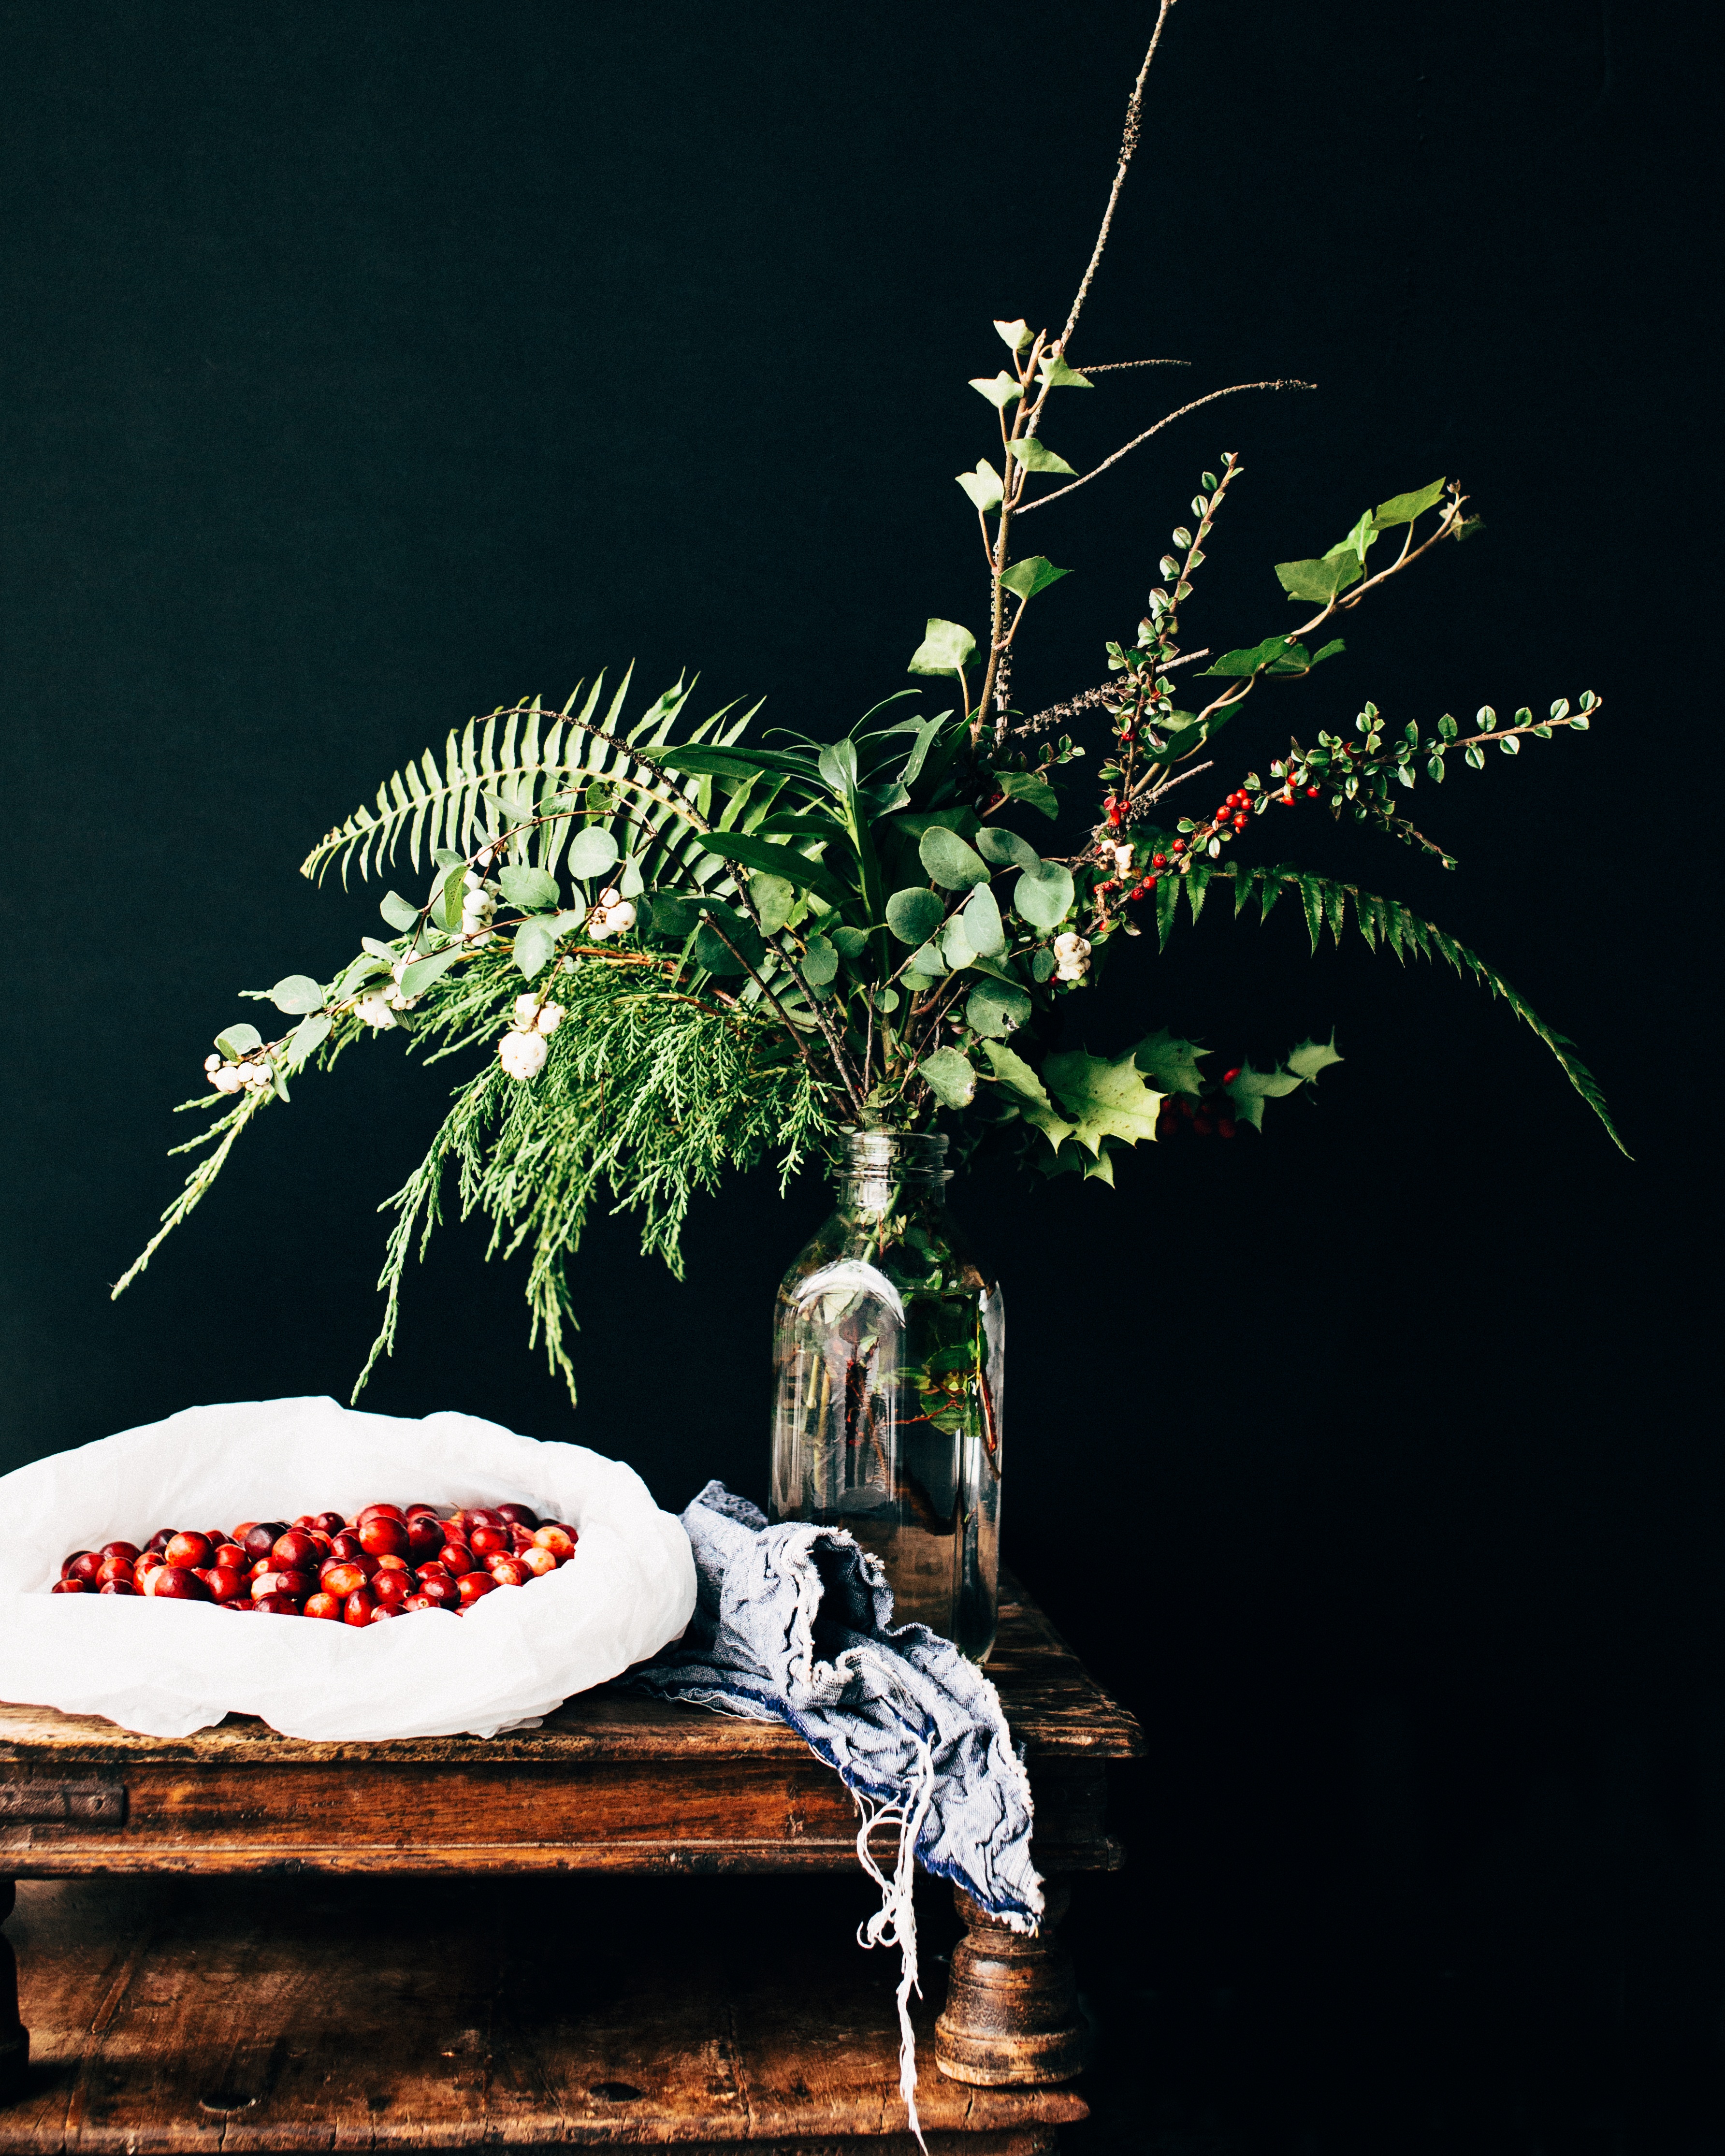
tree, branch, plant, night, berry, leaf, flower, christmas, flora, still life, christmas tree, fern, twig, christmas decoration, cranberry, illustration, ikebana, still life photography, computer wallpaper